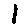
Label: 1